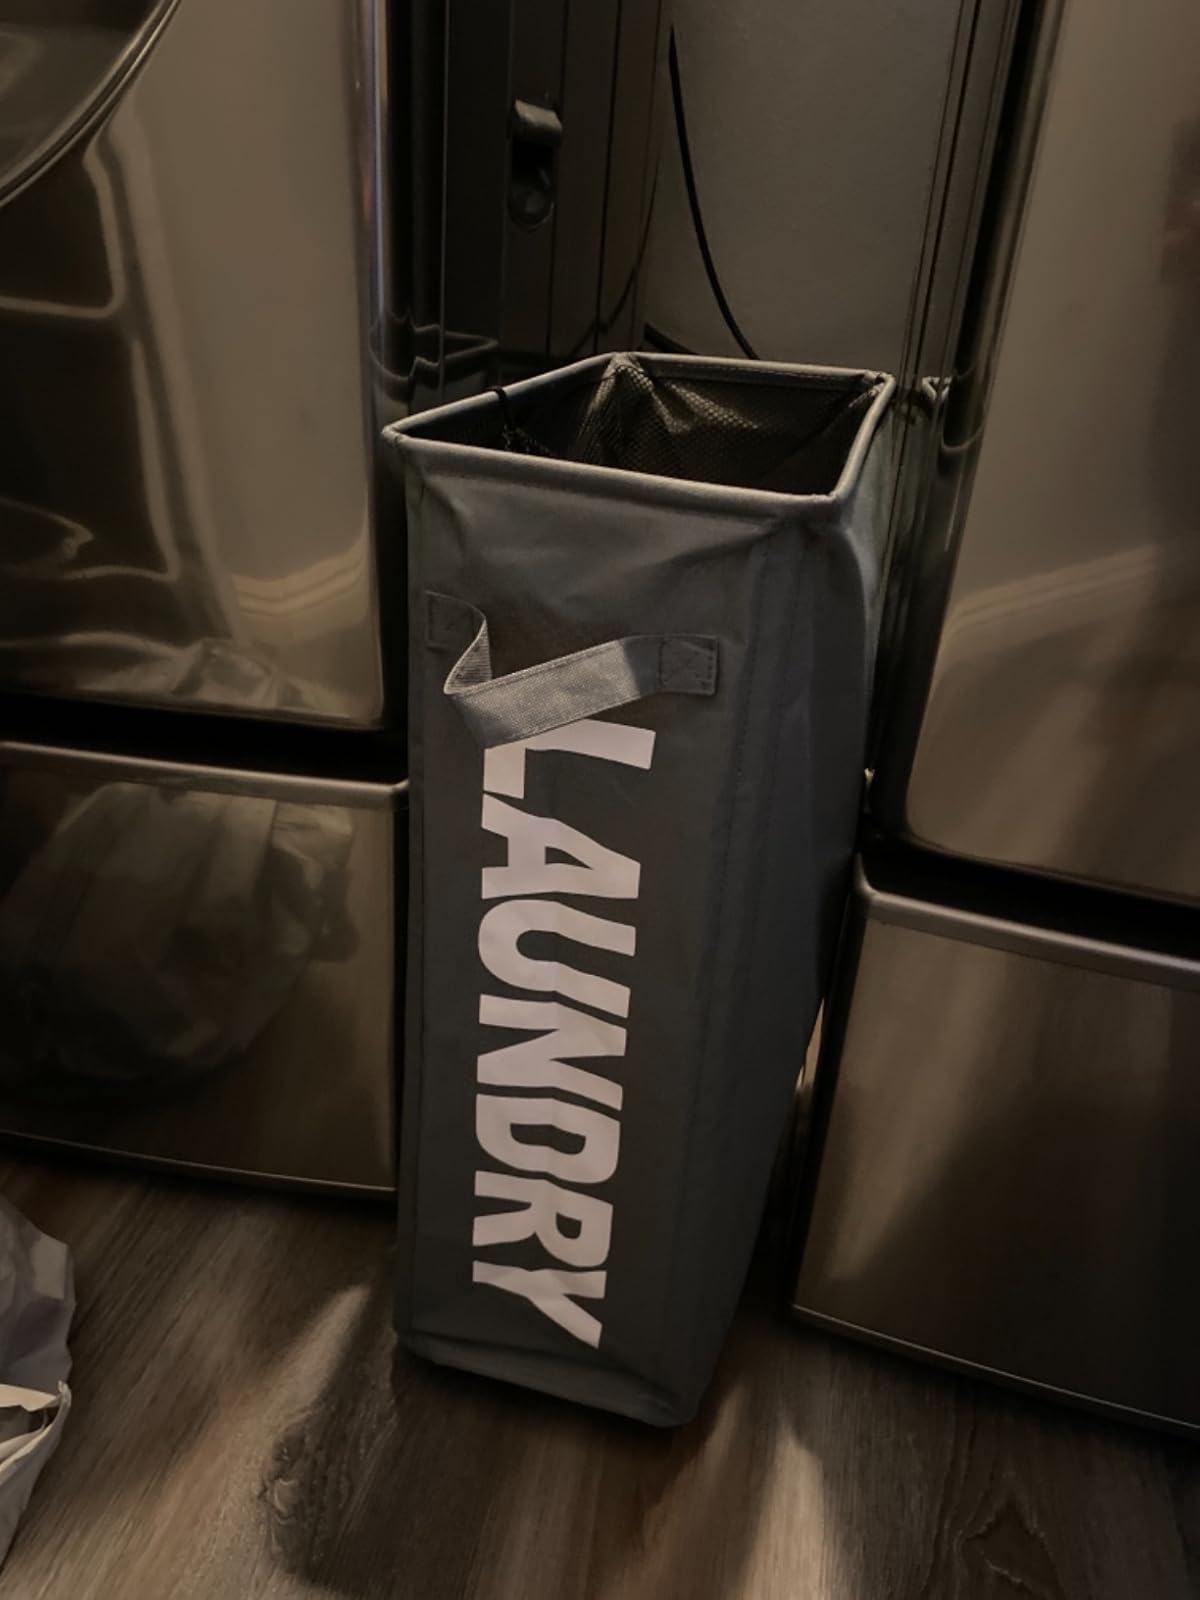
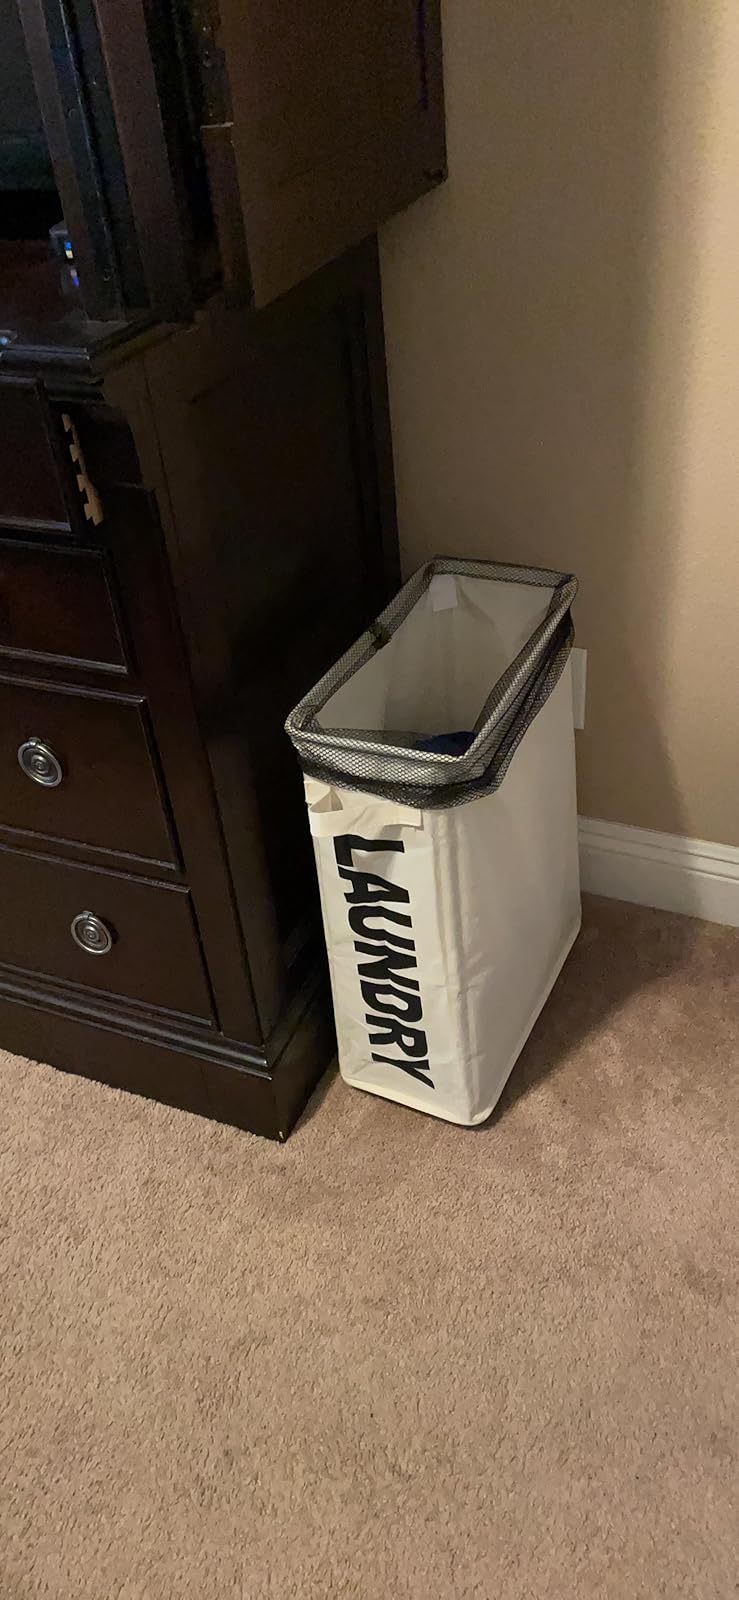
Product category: items_hamper
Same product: no